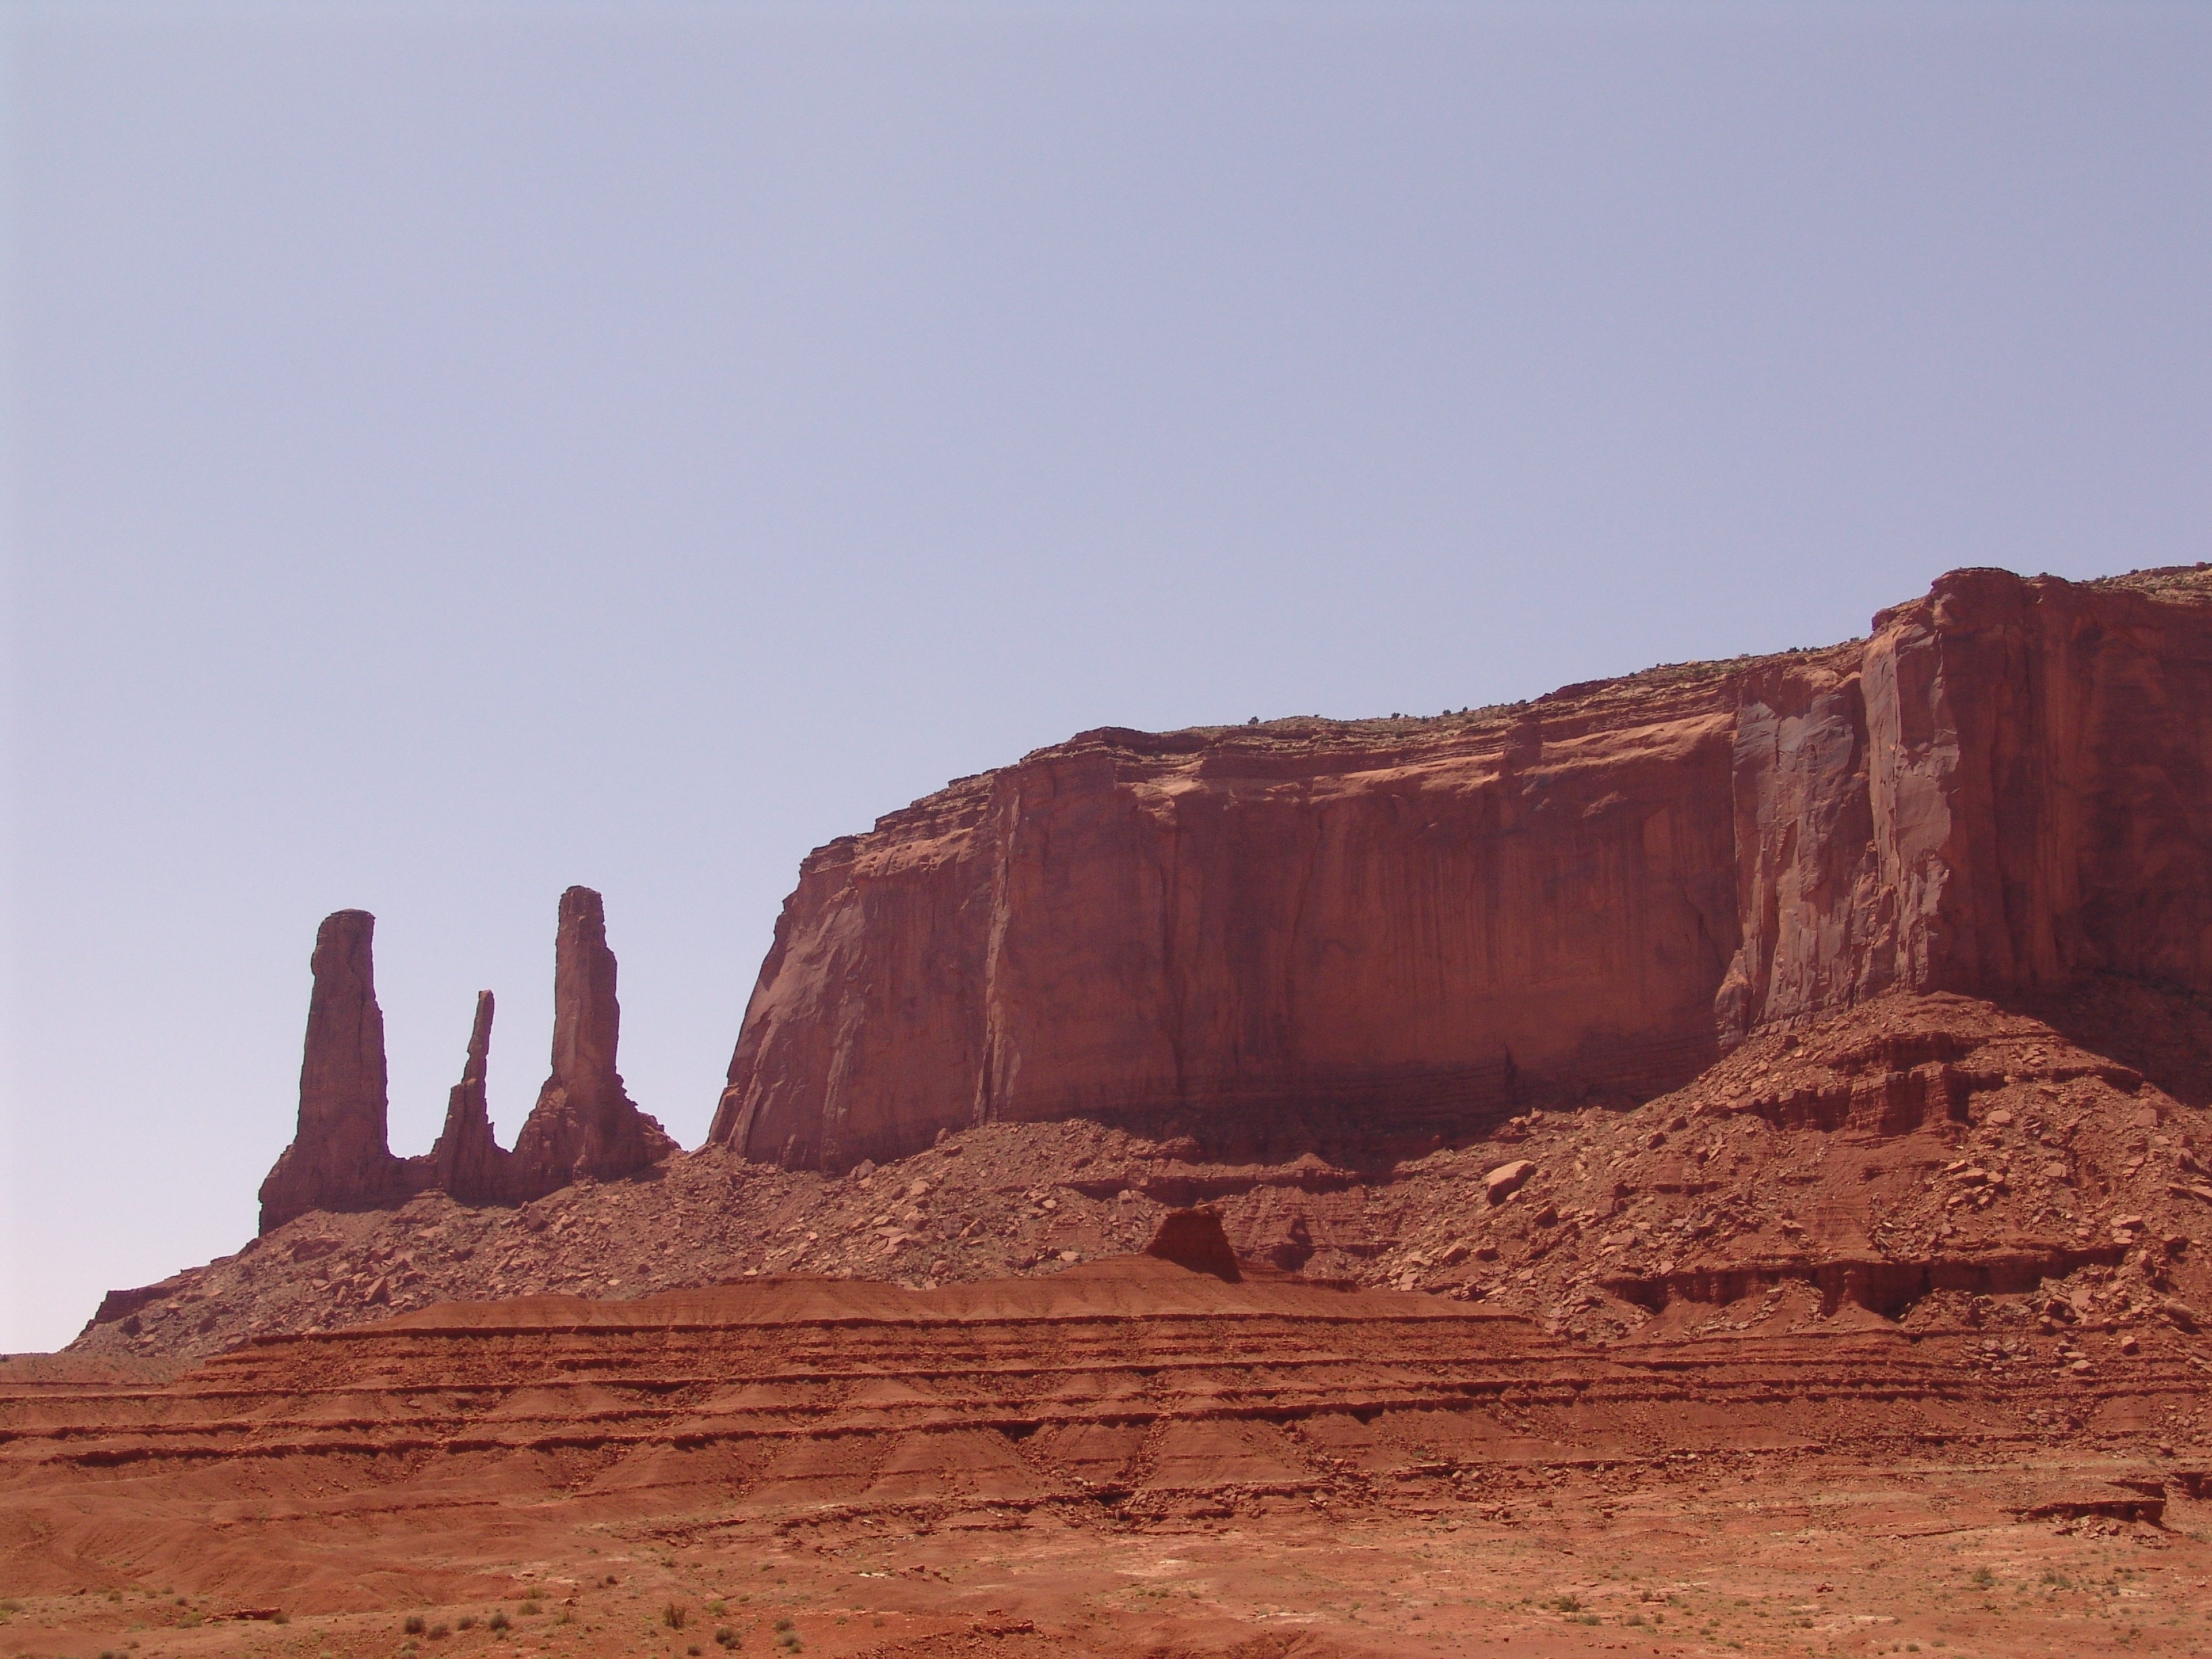
landscape, rock, mountain, desert, valley, formation, cliff, arch, usa, america, canyon, terrain, places of interest, geology, badlands, plateau, western, wadi, butte, reddish, landform, monument valley, the west, indians, ancient history, natural environment, geographical feature